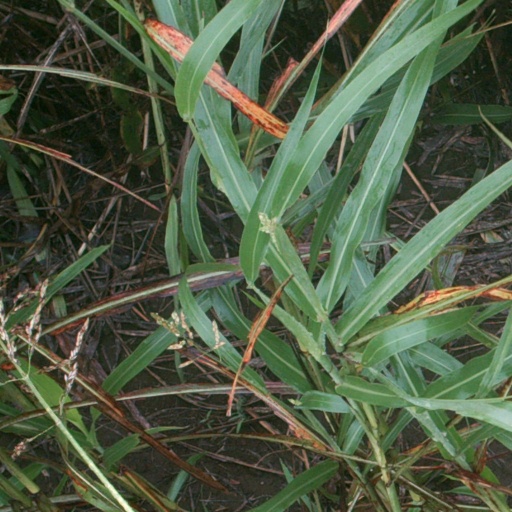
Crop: sorghum